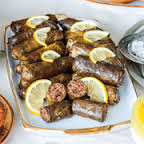
Yemek: yaprak_sarma